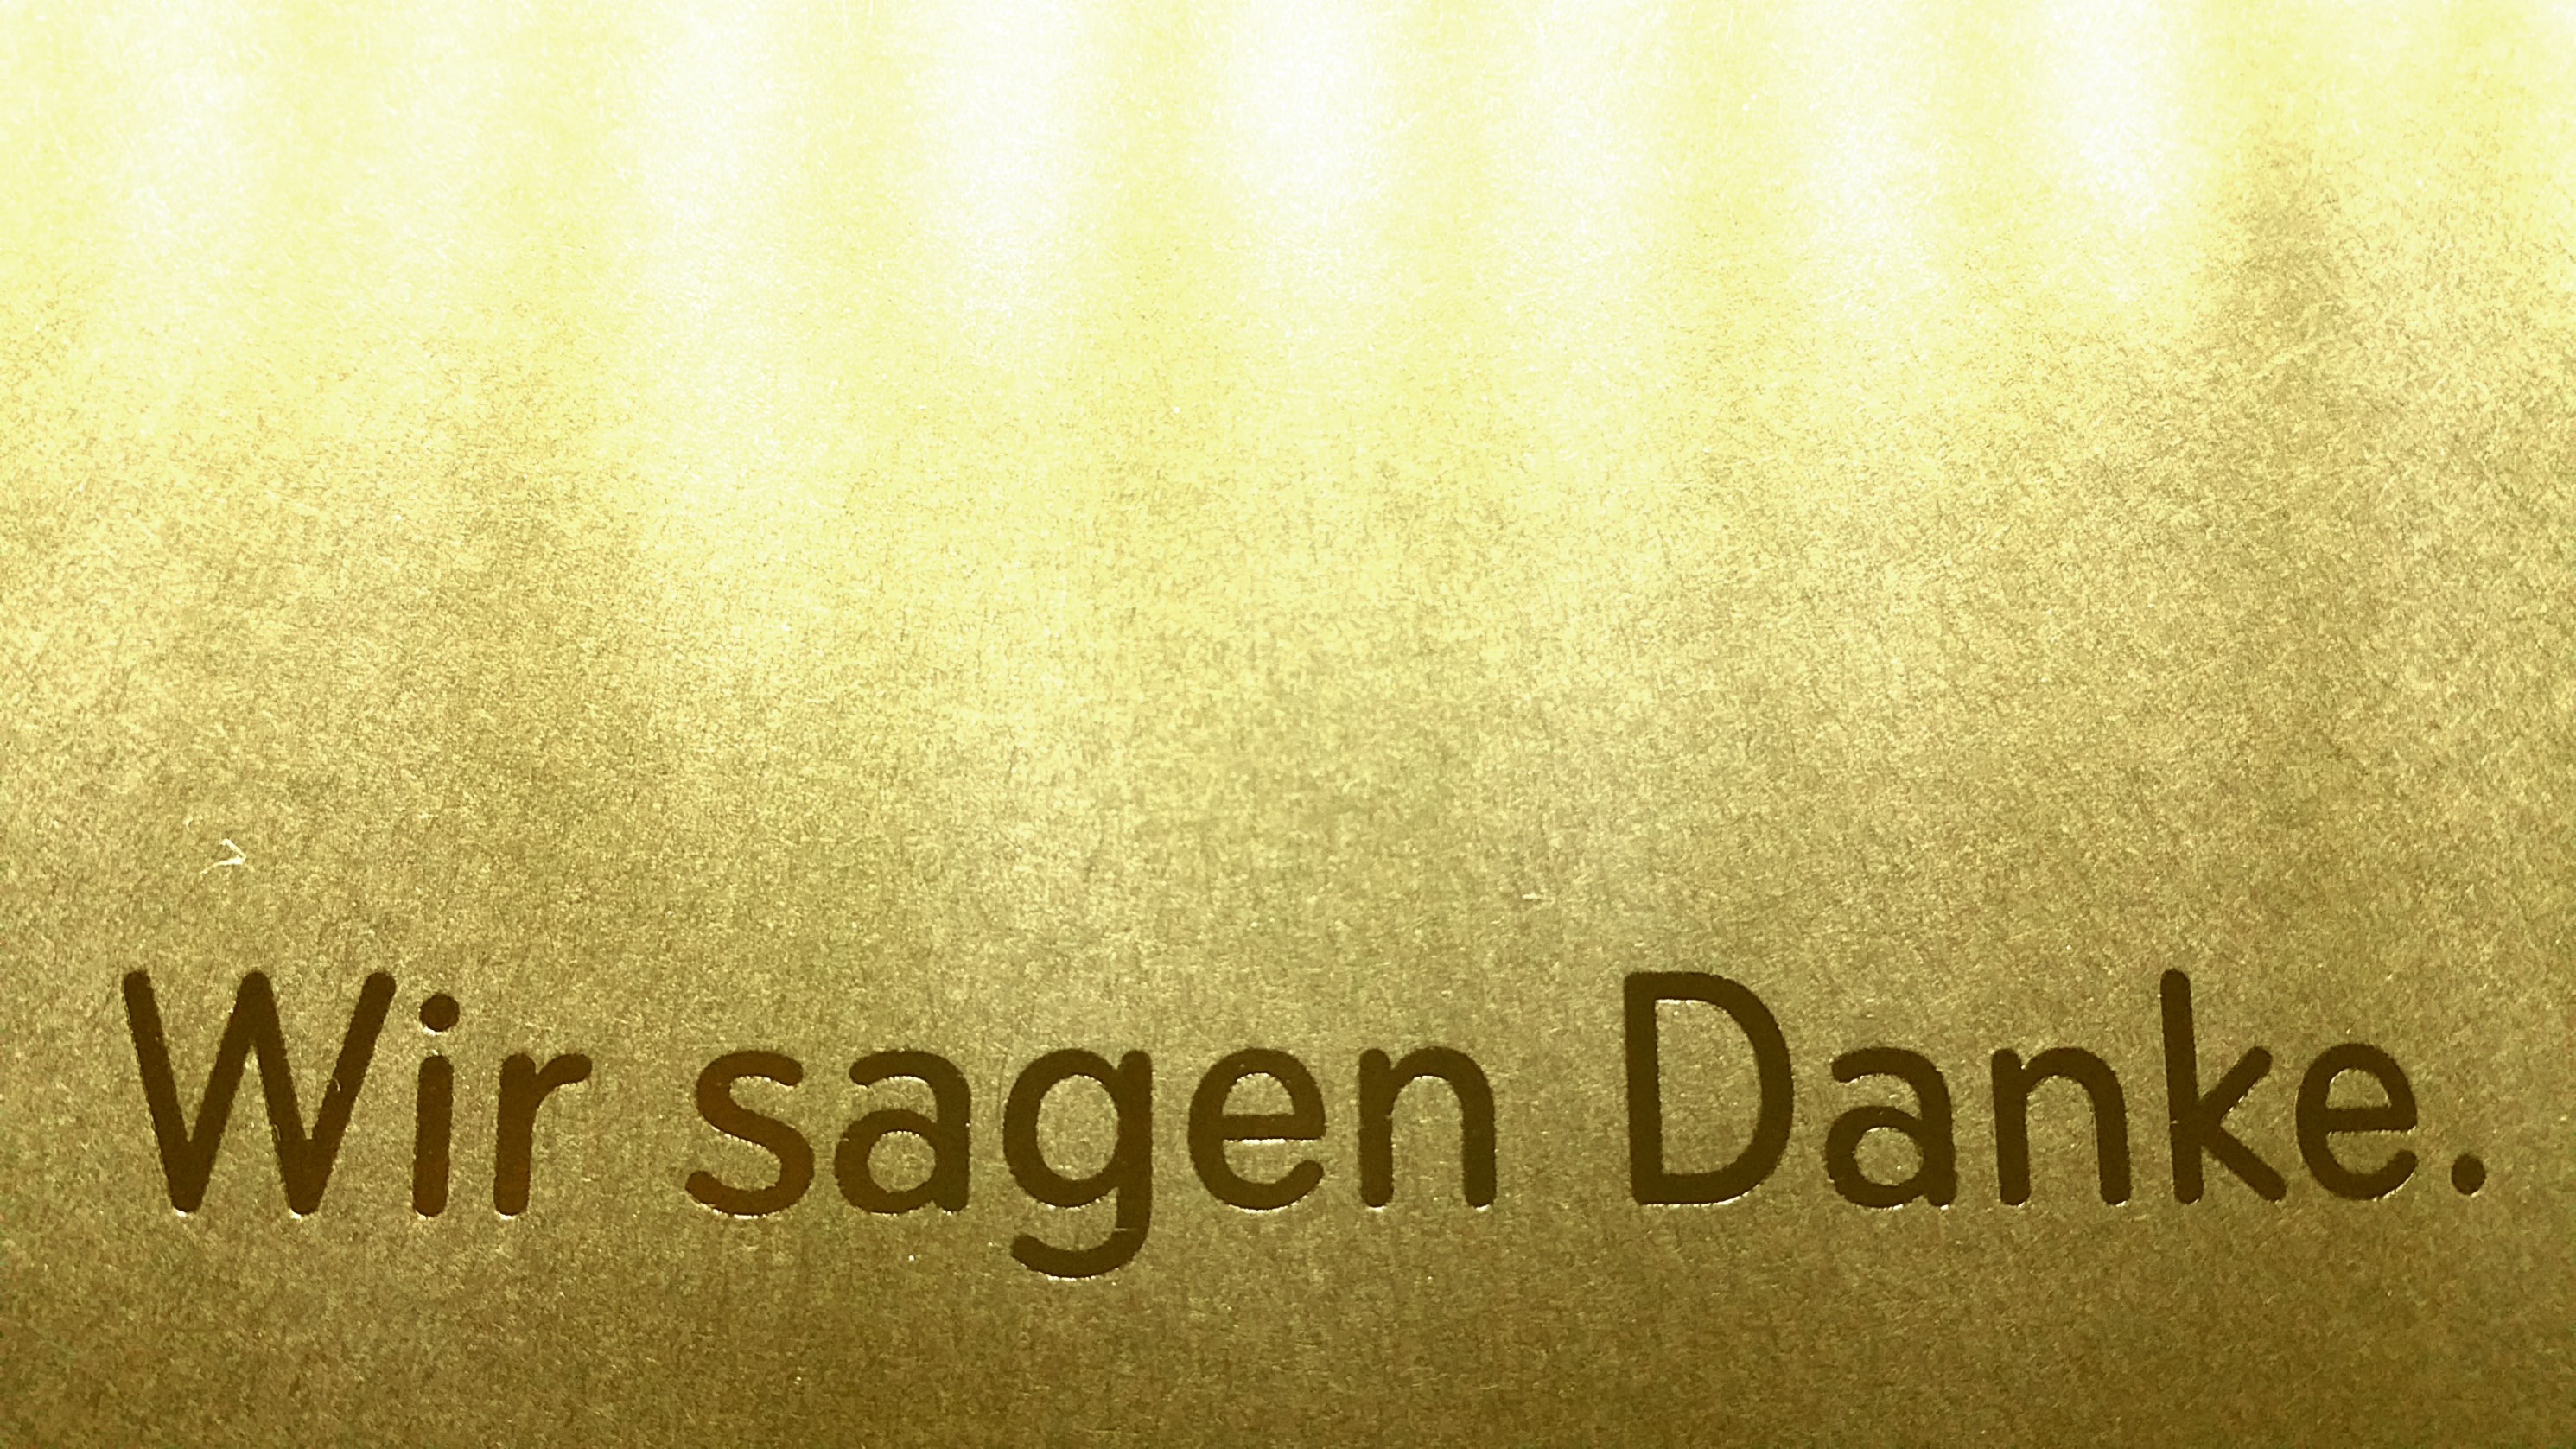
light, morning, texture, thank you, brand, background image, font, background, logo, text, spot, loyalty, grass family, computer wallpaper